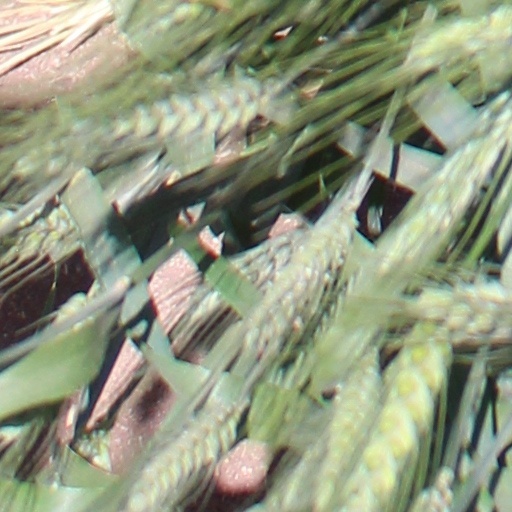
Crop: wheat